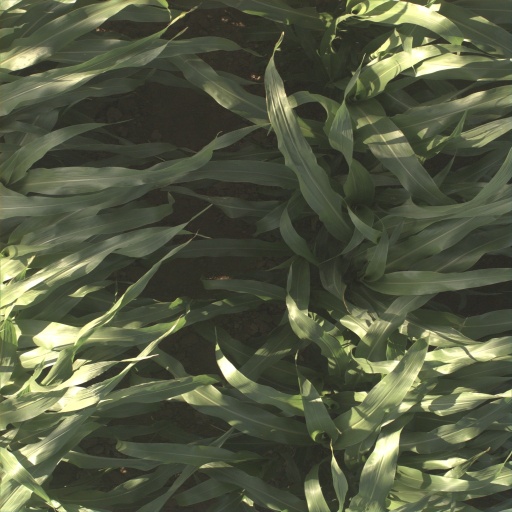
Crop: sorghum